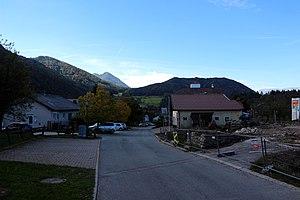
Raach am Hochgebirge est une commune autrichienne du district de Neunkirchen en Basse-Autriche.